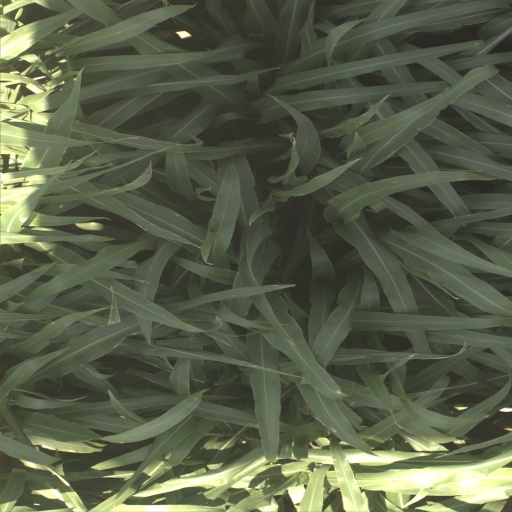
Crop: sorghum